James F. Ballard

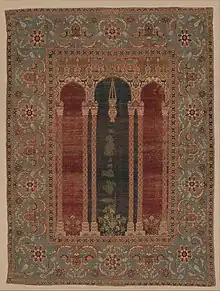
The James F. Ballard late 16th Century Bursa Prayer Rug. Ottoman Period

Ballard traveled the world in search of art to buy, but most especially rugs. He started collecting rugs in 1905 He traveled over 470,000 miles through Southeast Asia, China, the Caucasus Mountains, India, Northern Africa, the Middle East, and all over Europe. His travels found him in Egypt during the opening of Tutankhamun's tomb in 1922. He was briefly imprisoned by the Greek government, and witnessed the Great Fire of Smyrna (now İzmir).